Titan (Jean Paul novel)

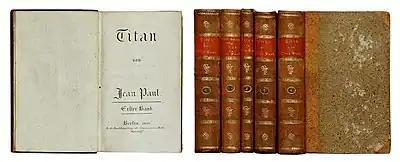

Titan is a novel by the German writer Jean Paul, published in four volumes between 1800 and 1803. It was translated into English by Charles Timothy Brooks in 1862.